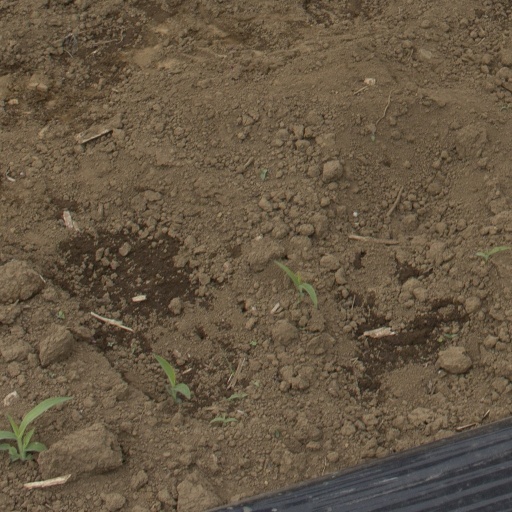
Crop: Jerusalem artichoke